Gun barrel sequence

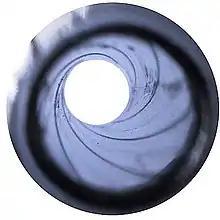
A .38 calibre gun barrel with its six-sided rifling, similar to the gun barrel shown in the movies

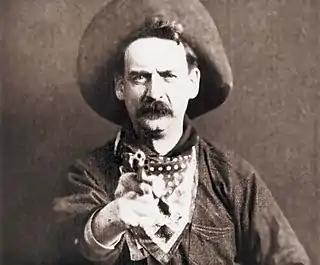
The 1903 film "The Great Train Robbery", acted out by Justus D. Barnes, may have influenced the James Bond gun barrel sequence.

Maurice Binder created the opening titles of the first Bond film, "Dr. No", in 1962. Binder originally planned to employ a camera sighted down the barrel of a .38 calibre gun, but this caused some problems. Unable to stop down the lens of a standard camera enough to bring the entire gun barrel into focus, Binder created a pinhole camera to solve the problem, and the barrel became crystal clear.